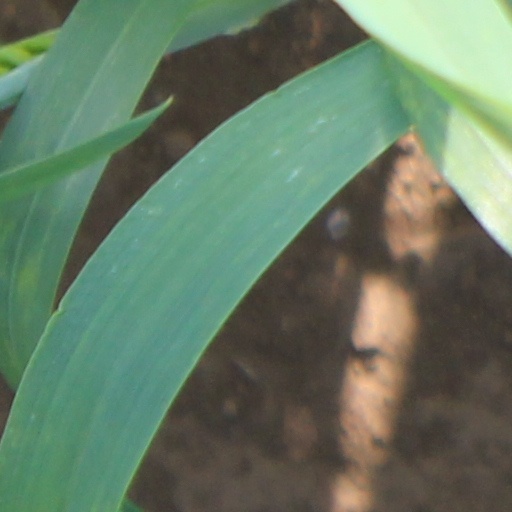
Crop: wheat